Barbara Hanrahan

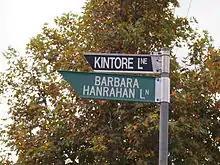
Barbara Hanrahan Lane, Mile End

Barbara Hanrahan was born in Adelaide, South Australia in 1939. After her father's death at the age of 26 from tuberculosis in 1940, when Hanrahan was just a year old, she lived with her mother (a commercial artist), her grandmother, and her great-aunt (who had Down syndrome). This matriarchal household is often correctly thought of as the inspiration for much of Hanrahan's art, as well as the suburb she was raised in, the inner-western Adelaide suburb of Thebarton. Her mother later remarried.